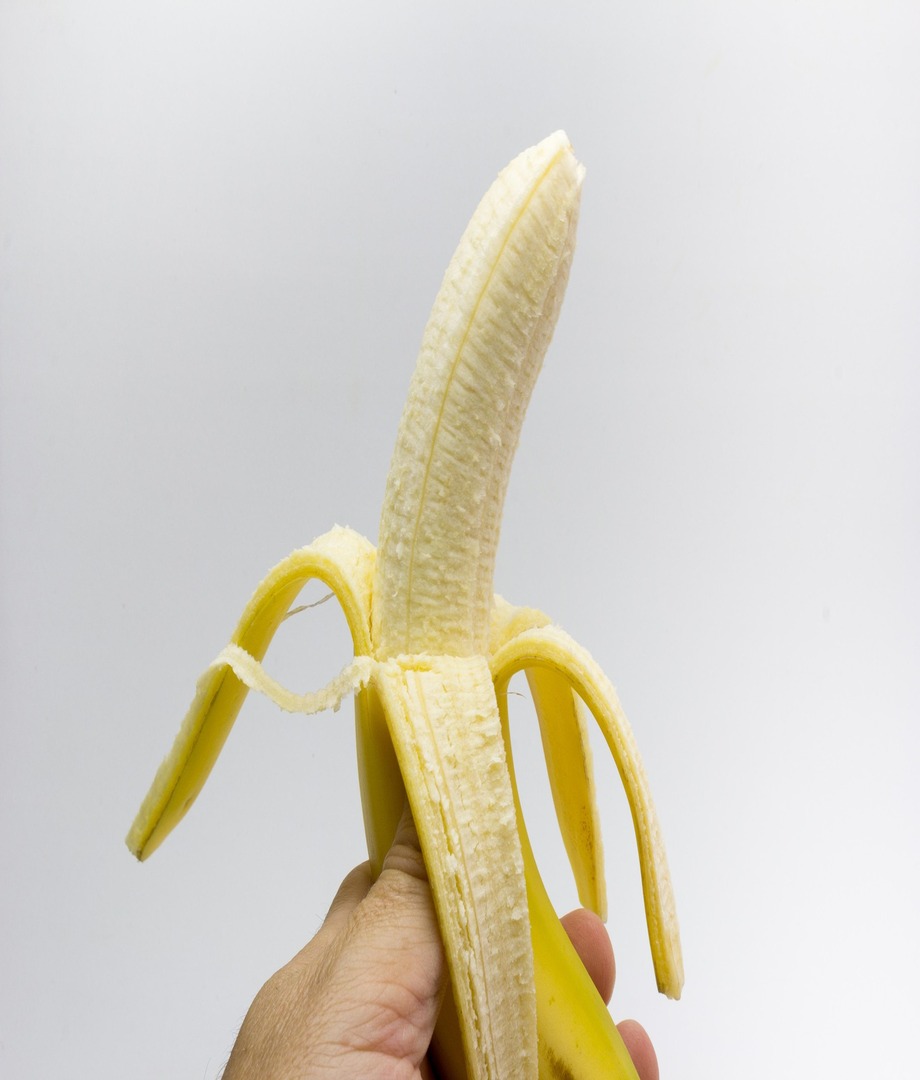
Label: banana